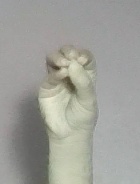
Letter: ha